Rong Jing

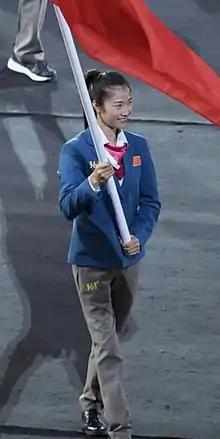
Rong at the 2016 Paralympics

Rong Jing (born 25 November 1988) is a Paralympic fencer from China. She competed in three foil and épée events at the 2016 Paralympics and won a gold medal in each of them. She served as the flag bearer for China at the 2016 Summer Paralympics Parade of Nations. She won the silver medal in the women's épée A event at the 2020 Summer Paralympics held in Tokyo, Japan. She also won two gold medals in the women's team épée and the women's team foil.